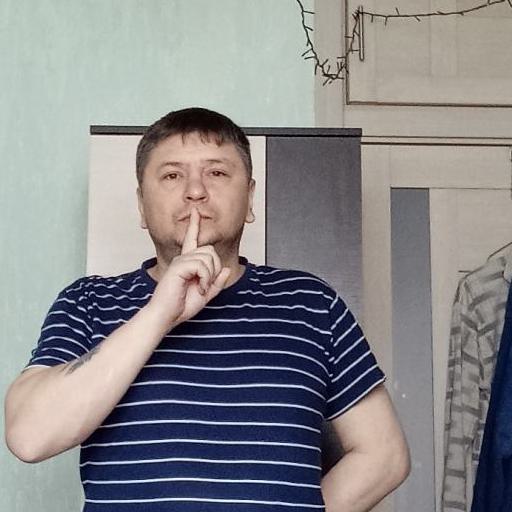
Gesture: mute